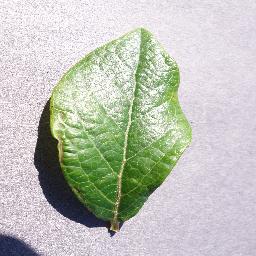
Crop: blueberry
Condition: healthy